Chitrakote Falls

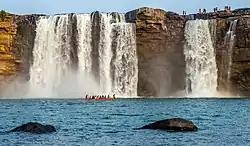
Chitrakote Falls

The geological formation of the Indravati River valley as it rises and flows downstream consists of quartzitic sandstone and changes to the Archaean granite and gneisses near the Chitrakote Falls. It is one of the six waterfalls in India classified as "geomorphosites" (geoheritage sites with geomorphological interest); this classification is based on research studies of geological features of heritage value existing in different parts of the country. These have been studied and discussed in seminars by geologists, and studies have received the support of international institutions such as the United Nations Educational, Scientific and Cultural Organization (UNESCO), the International Union for Conservation of Nature (IUCN), the International Union of Geological Sciences (IUGS), and the International Association of Geomorphologists (IAG).